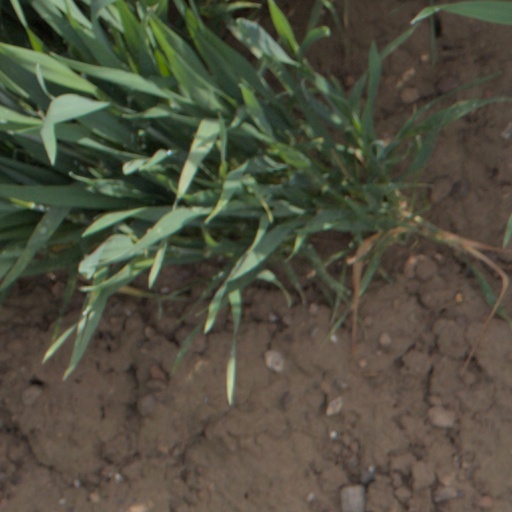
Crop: wheat